Laurence Sterne

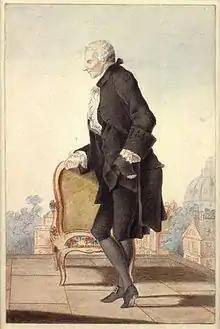
Sterne painted in watercolour by French artist Louis Carrogis Carmontelle,

Struggling again with his ill health, Sterne departed England for France in 1762 in an effort to find a climate that would alleviate his suffering. Sterne attached himself to a diplomatic party bound for Turin, as England and France were still adversaries in the Seven Years' War. Sterne was gratified by his reception in France, where reports of the genius of "Tristram Shandy" made him a celebrity. He stayed in France until 1764, followed by a trip through France and Italy from 1765 to 1766. Aspects of his experiences abroad were incorporated into Sterne's second novel, "A Sentimental Journey Through France and Italy".